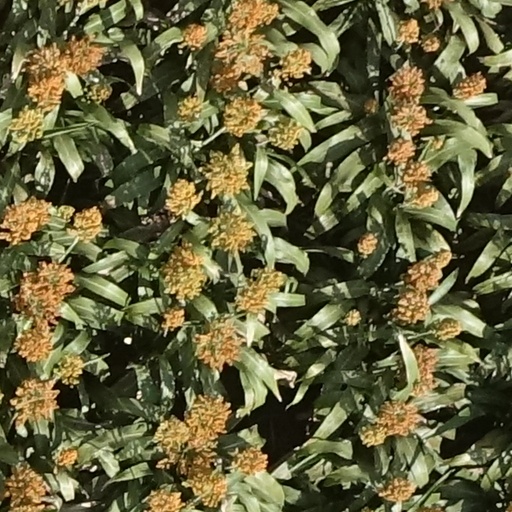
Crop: sorghum